Heather Cowell

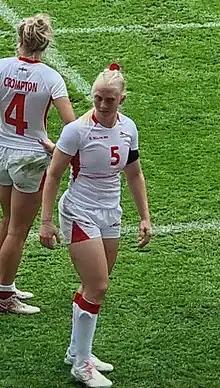

Heather Rebecca S. Cowell (born 23 January 1996) is an English rugby union player who plays for the Great Britain women's national rugby sevens team and has also played for England sevens.